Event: Nepal Earthquake
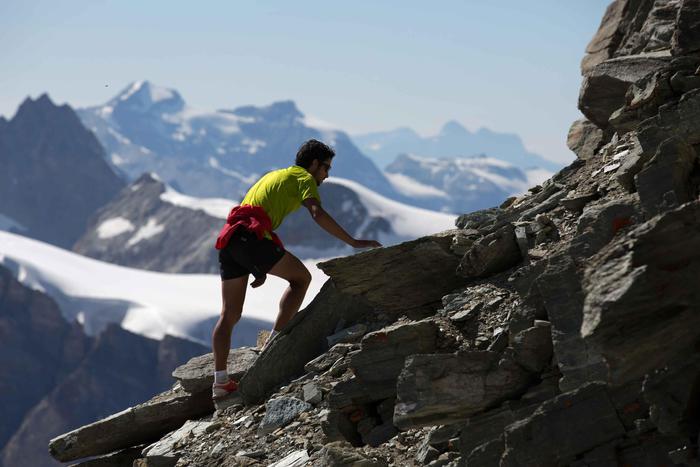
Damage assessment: no_damage